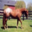
Label: horse